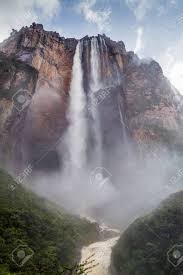
Landmark: Angel Falls